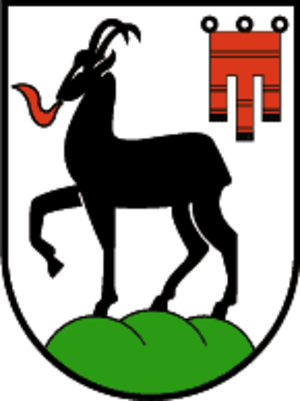
Götzis est une ville autrichienne, située dans la Vorarlberg, dans le district de Feldkirch.